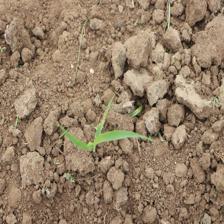
Label: Sorghum